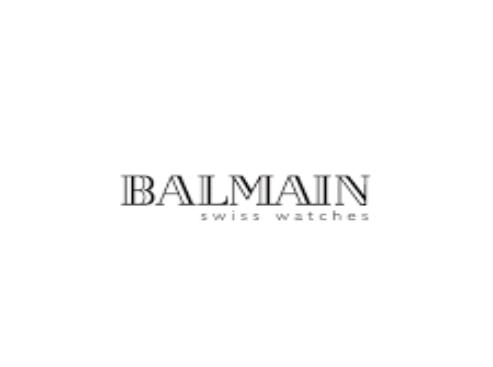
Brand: Balmain
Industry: Clothes